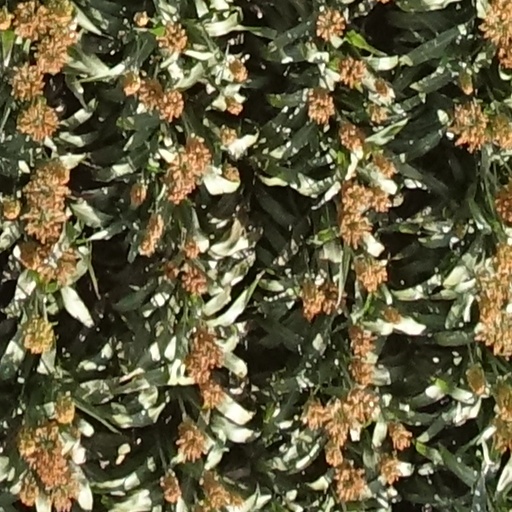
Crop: sorghum